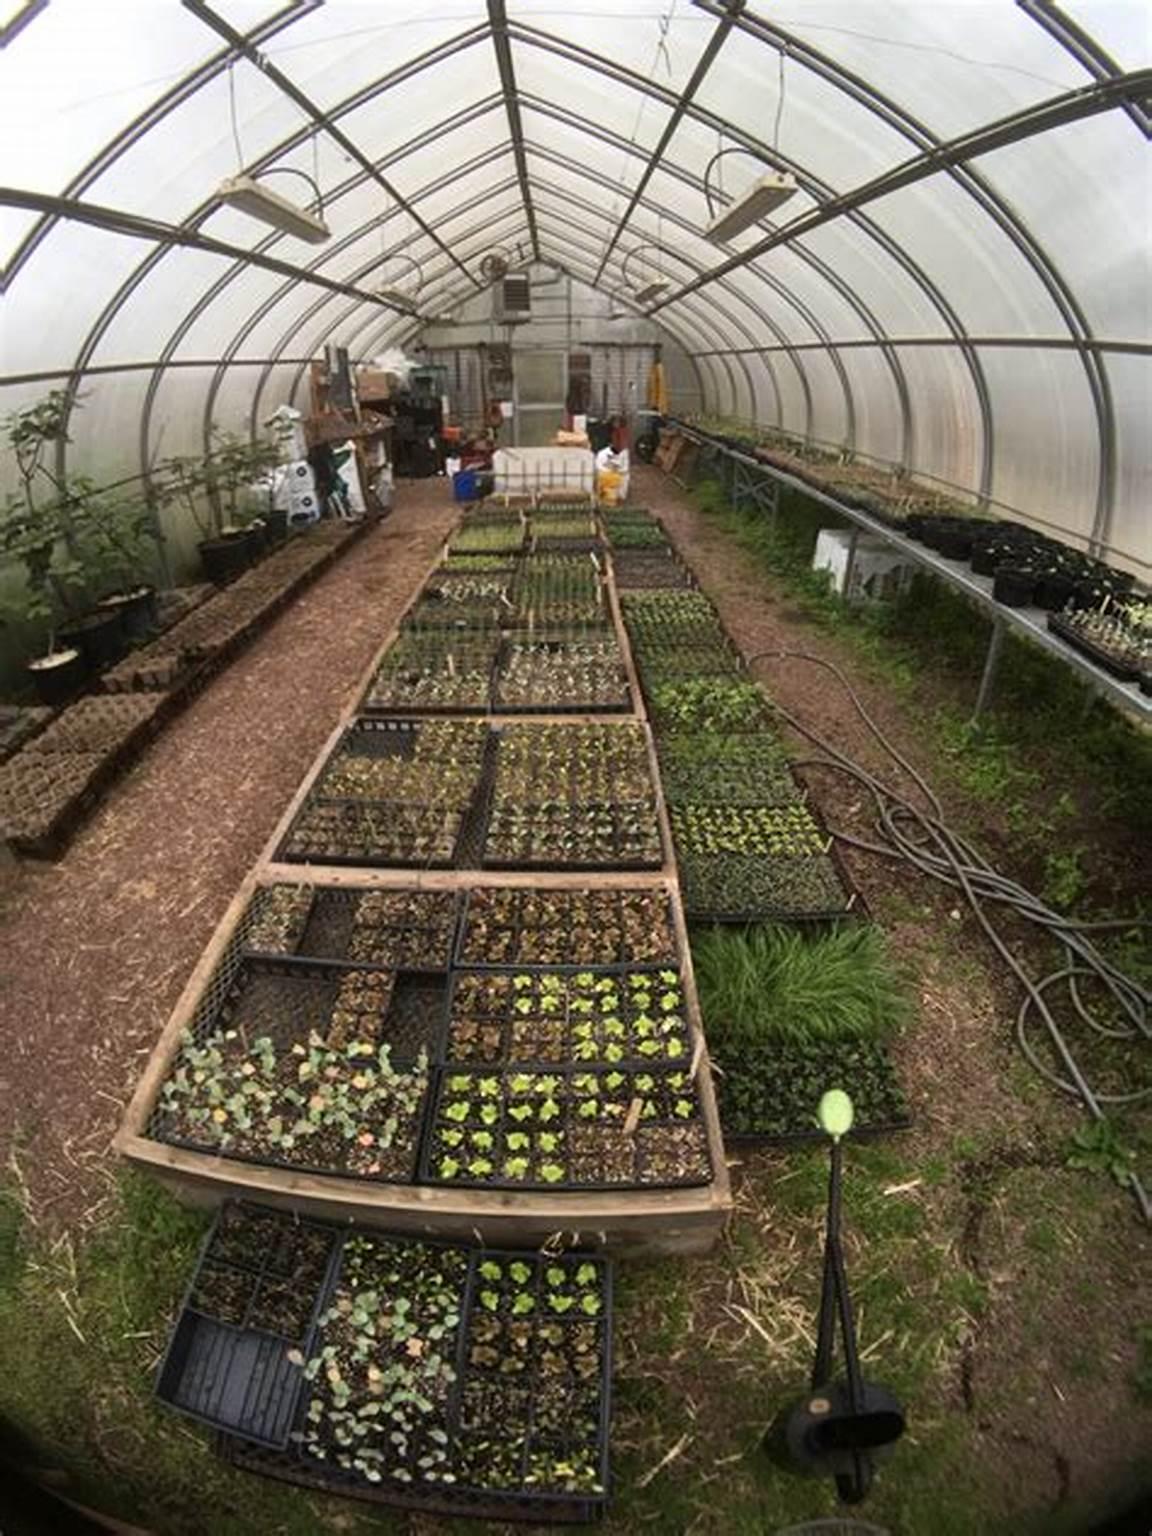
Miche mingi imepangwa kwa mpangilio mzuri ndani ya banda kubwa la kilimo, hii hurahisisha utunzaji na uangalizi wa miche kwa ufanisi, na hivyo kuongeza tija na ubora wa mbegu zinazolimwa.